Raigarh–Hazrat Nizamuddin Gondwana Express

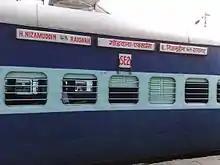
12409 Raigarh–Nizamuddin Gondwana Express – Sleeper class

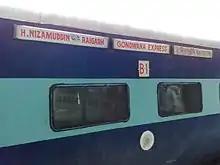
12409 Raigarh–Nizamuddin Gondwana Express – AC 3 tier coach

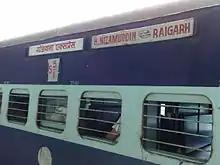
12409 Raigarh–Nizamuddin Gondwana Express – Coach S1

It is hauled by a Tughlakabad Loco Shed-based WAP-7 electric locomotive on its entire journey.